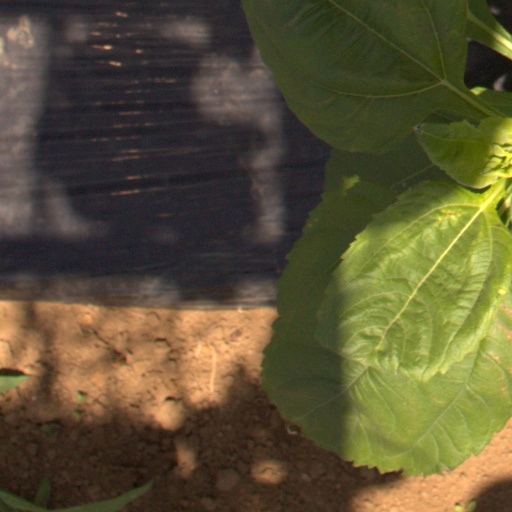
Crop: Jerusalem artichoke